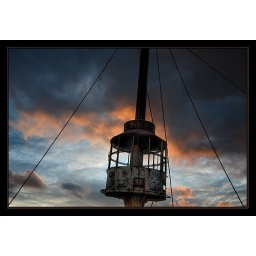
This is the light tower of the light ship &amp;quot;The Gull&amp;quot; which is slowly rotting away in the Thames mud.